Answer in natural language. Considering the relative positions, where is Doorway (highlighted by a red box) with respect to blue color bed (highlighted by a blue box)? Choose between the following options: left or right
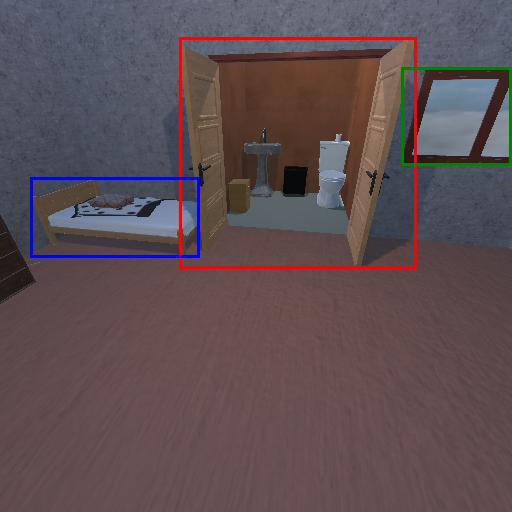
<answer>right</answer>